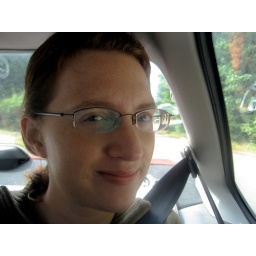
cramped in the back seat of a tiny car